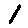
Label: 1